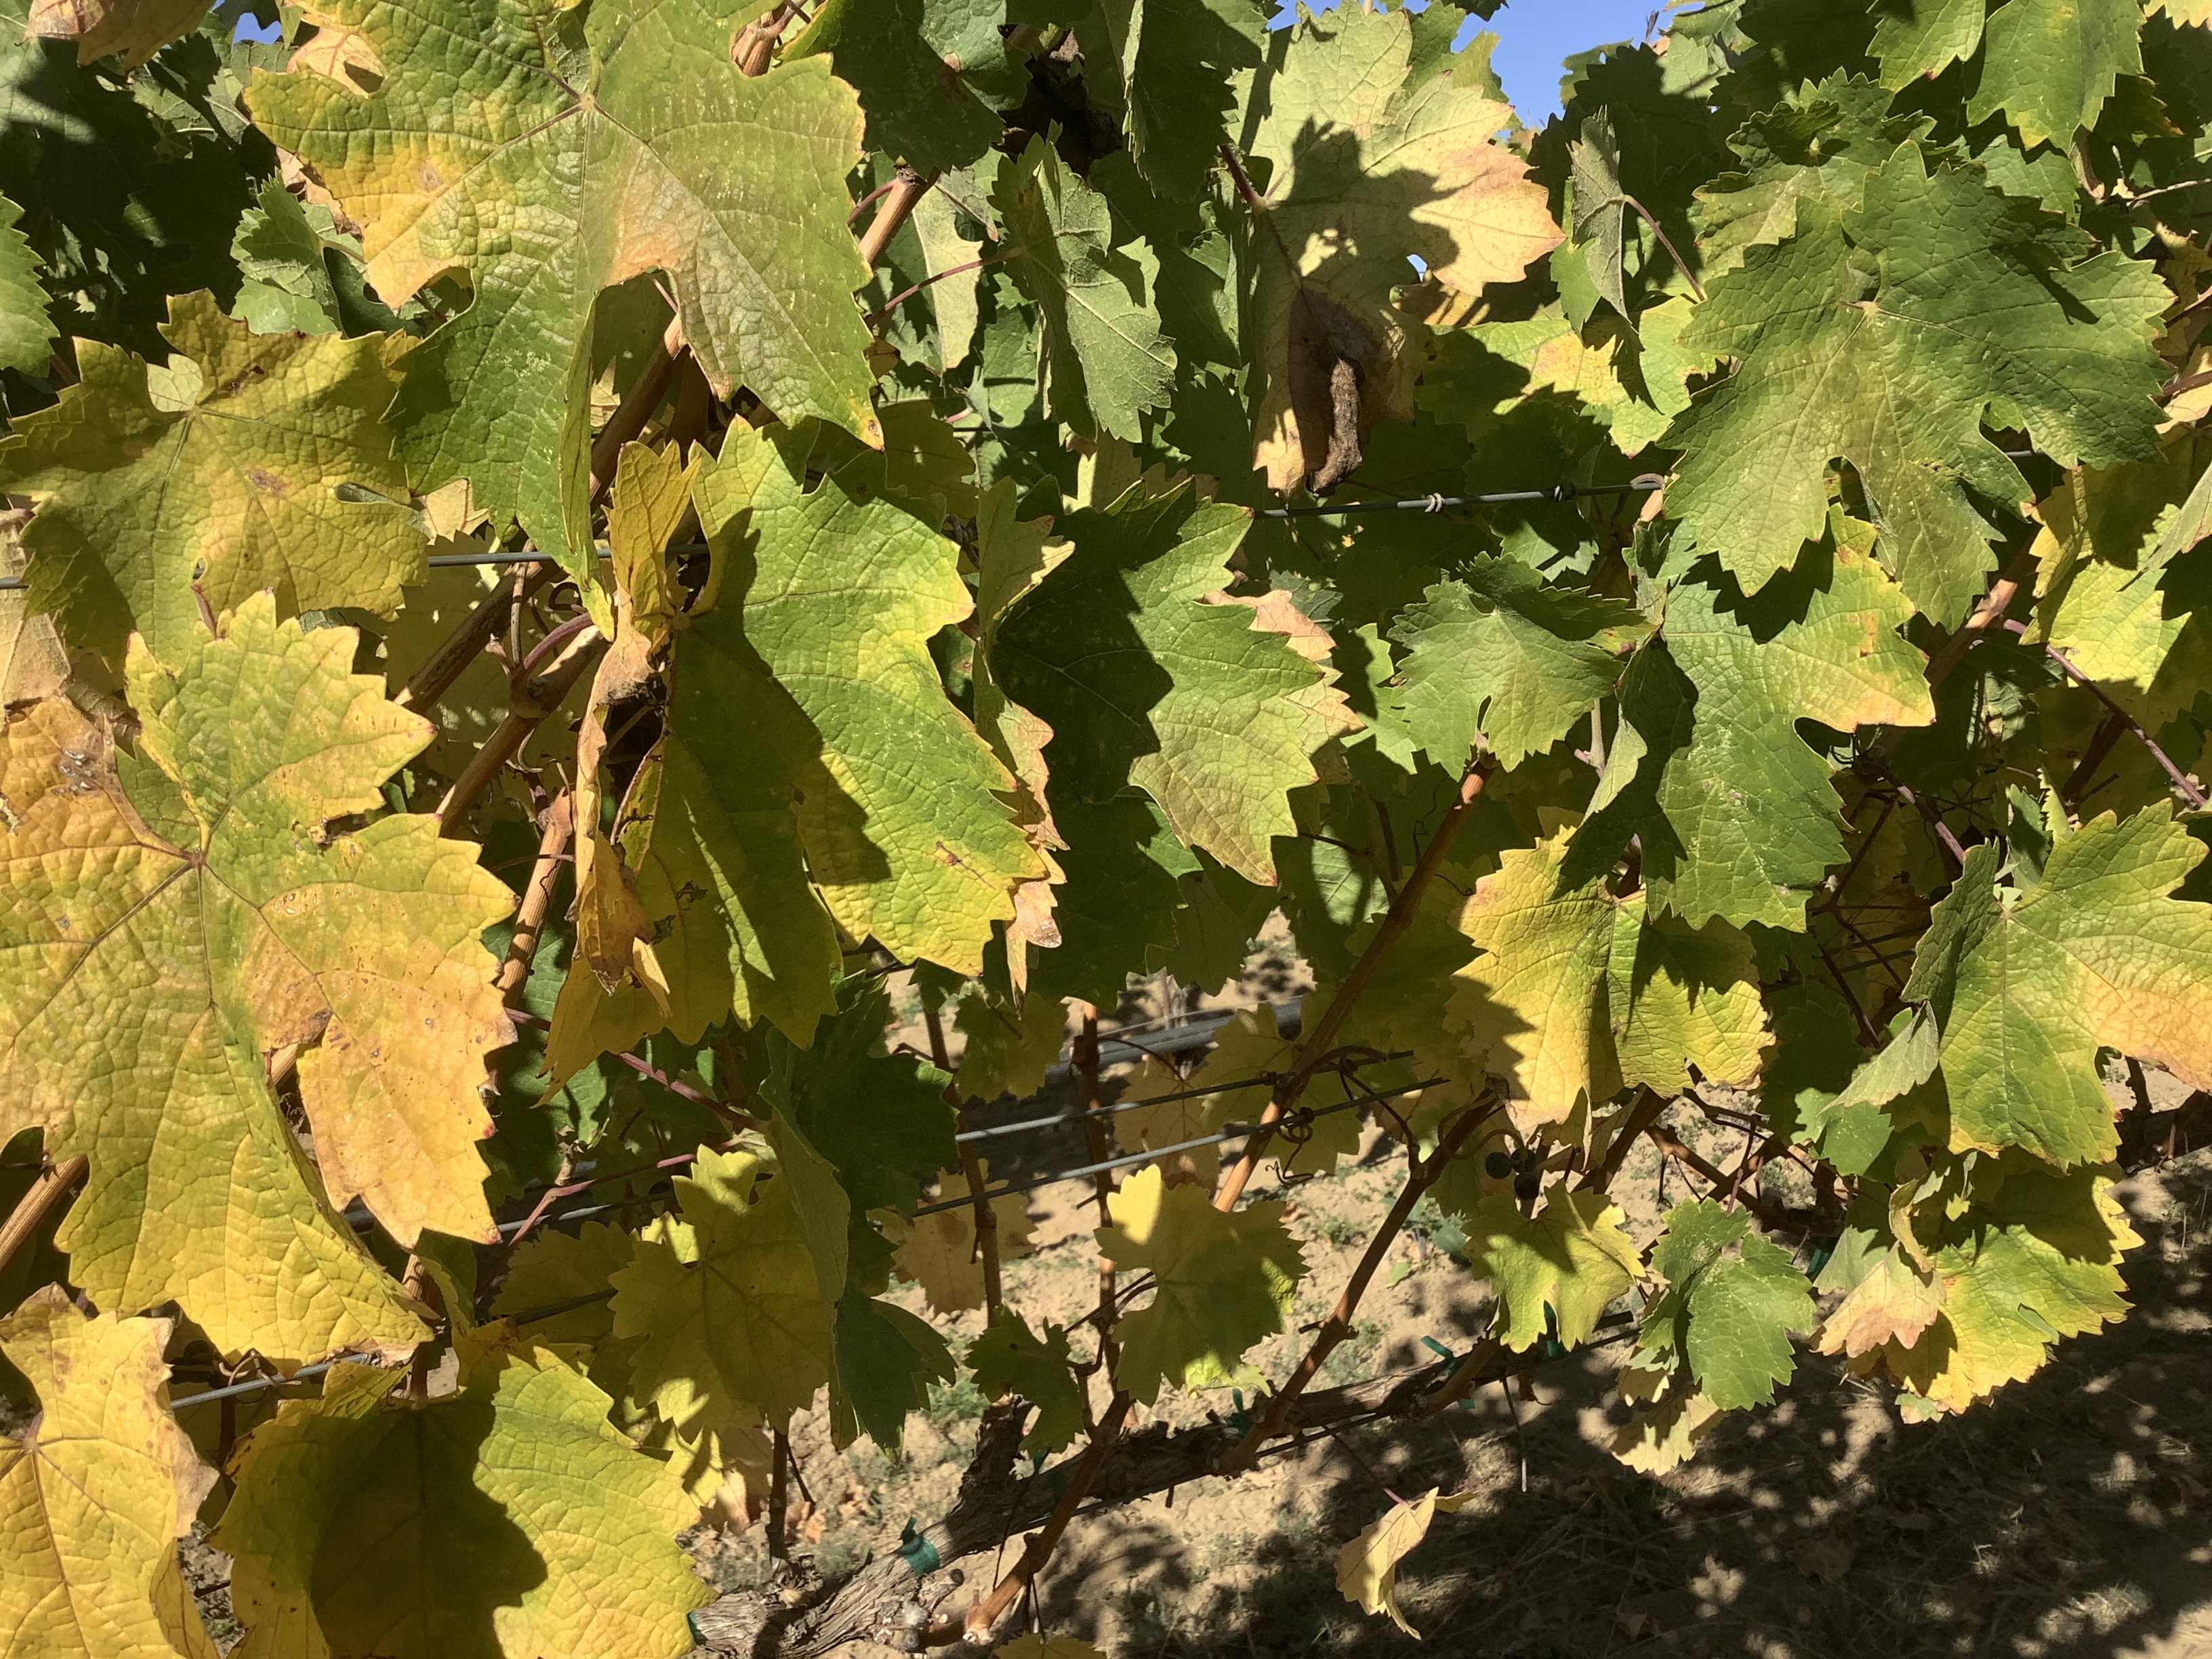
Label: No Virus